Stadium of Philippopolis

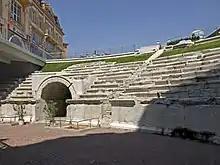
View from the stadium track

The stadium was built in the beginning of the 2nd century AD during the reign of the emperor Hadrian. Approximately m long and 50 m wide, it could seat up to 30000 spectators. The length of the track is one "stadion" – 625 Roman feet or 600 Greek feet, or approximately .